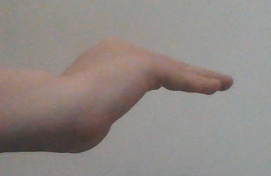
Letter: haa